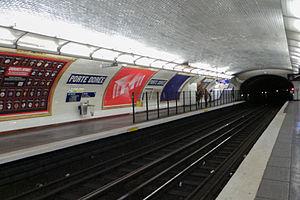
Porte Dorée est une station de la ligne 8 du métro de Paris, située dans le 12ᵉ arrondissement de Paris.